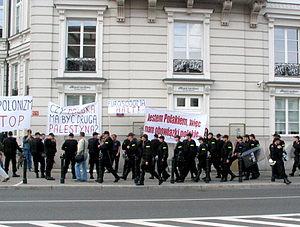
Une marche des fiertés, également appelée Gay Pride, Lesbian & Gay Pride, LGBTQ+ Pride ou simplement Pride est une manifestation du mouvement LGBT destinée à donner une visibilité aux personnes homosexuelles, bisexuelles, queer, transgenres ou autres et à revendiquer la liberté et l'égalité des orientations sexuelles et des identités de genre. Il est préférable de dire « Pride » pour inclure le reste de la communauté LGBTQI+ car en disant « Gay Pride » ne sont mentionnées que les personnes gay.